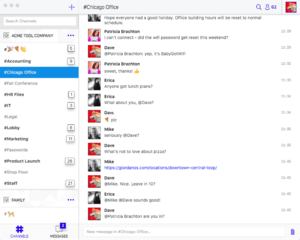
"SpiderOak est un outil de sauvegarde en ligne pour Windows, Mac et Linux qui permet aux utilisateurs de sauvegarder, partager, synchroniser, accéder et stocker leurs données sur un serveur hors-site. SpiderOak permet à l'utilisateur de sauvegarder n'importe quel dossier de son ordinateur, à l'opposé d'un service comme Dropbox qui ne peut sauvegarder qu'un dossier spécifique. SpiderOak utilise l'informatique dans le nuage, il chiffre les données sur le serveur, en fonction d'une clé et d'un chiffrement générés par le client, ce qui fait que même les employés de SpiderOak n'ont aucun moyen d'accéder aux données des utilisateurs, c'est l'approche dite de la ""connaissance-zéro"". SpiderOak se distingue des autres services en fournissant aux utilisateurs un chiffrement de haut niveau, la possibilité de synchroniser des fichiers sur toutes les plateformes et en usant de la dé-duplication automatique des données. Pour cela, SpiderOak utilise une approche par couches de chiffrement superposées, en utilisant une combinaison de RSA 2048 bytes et d'AES 256 bits.